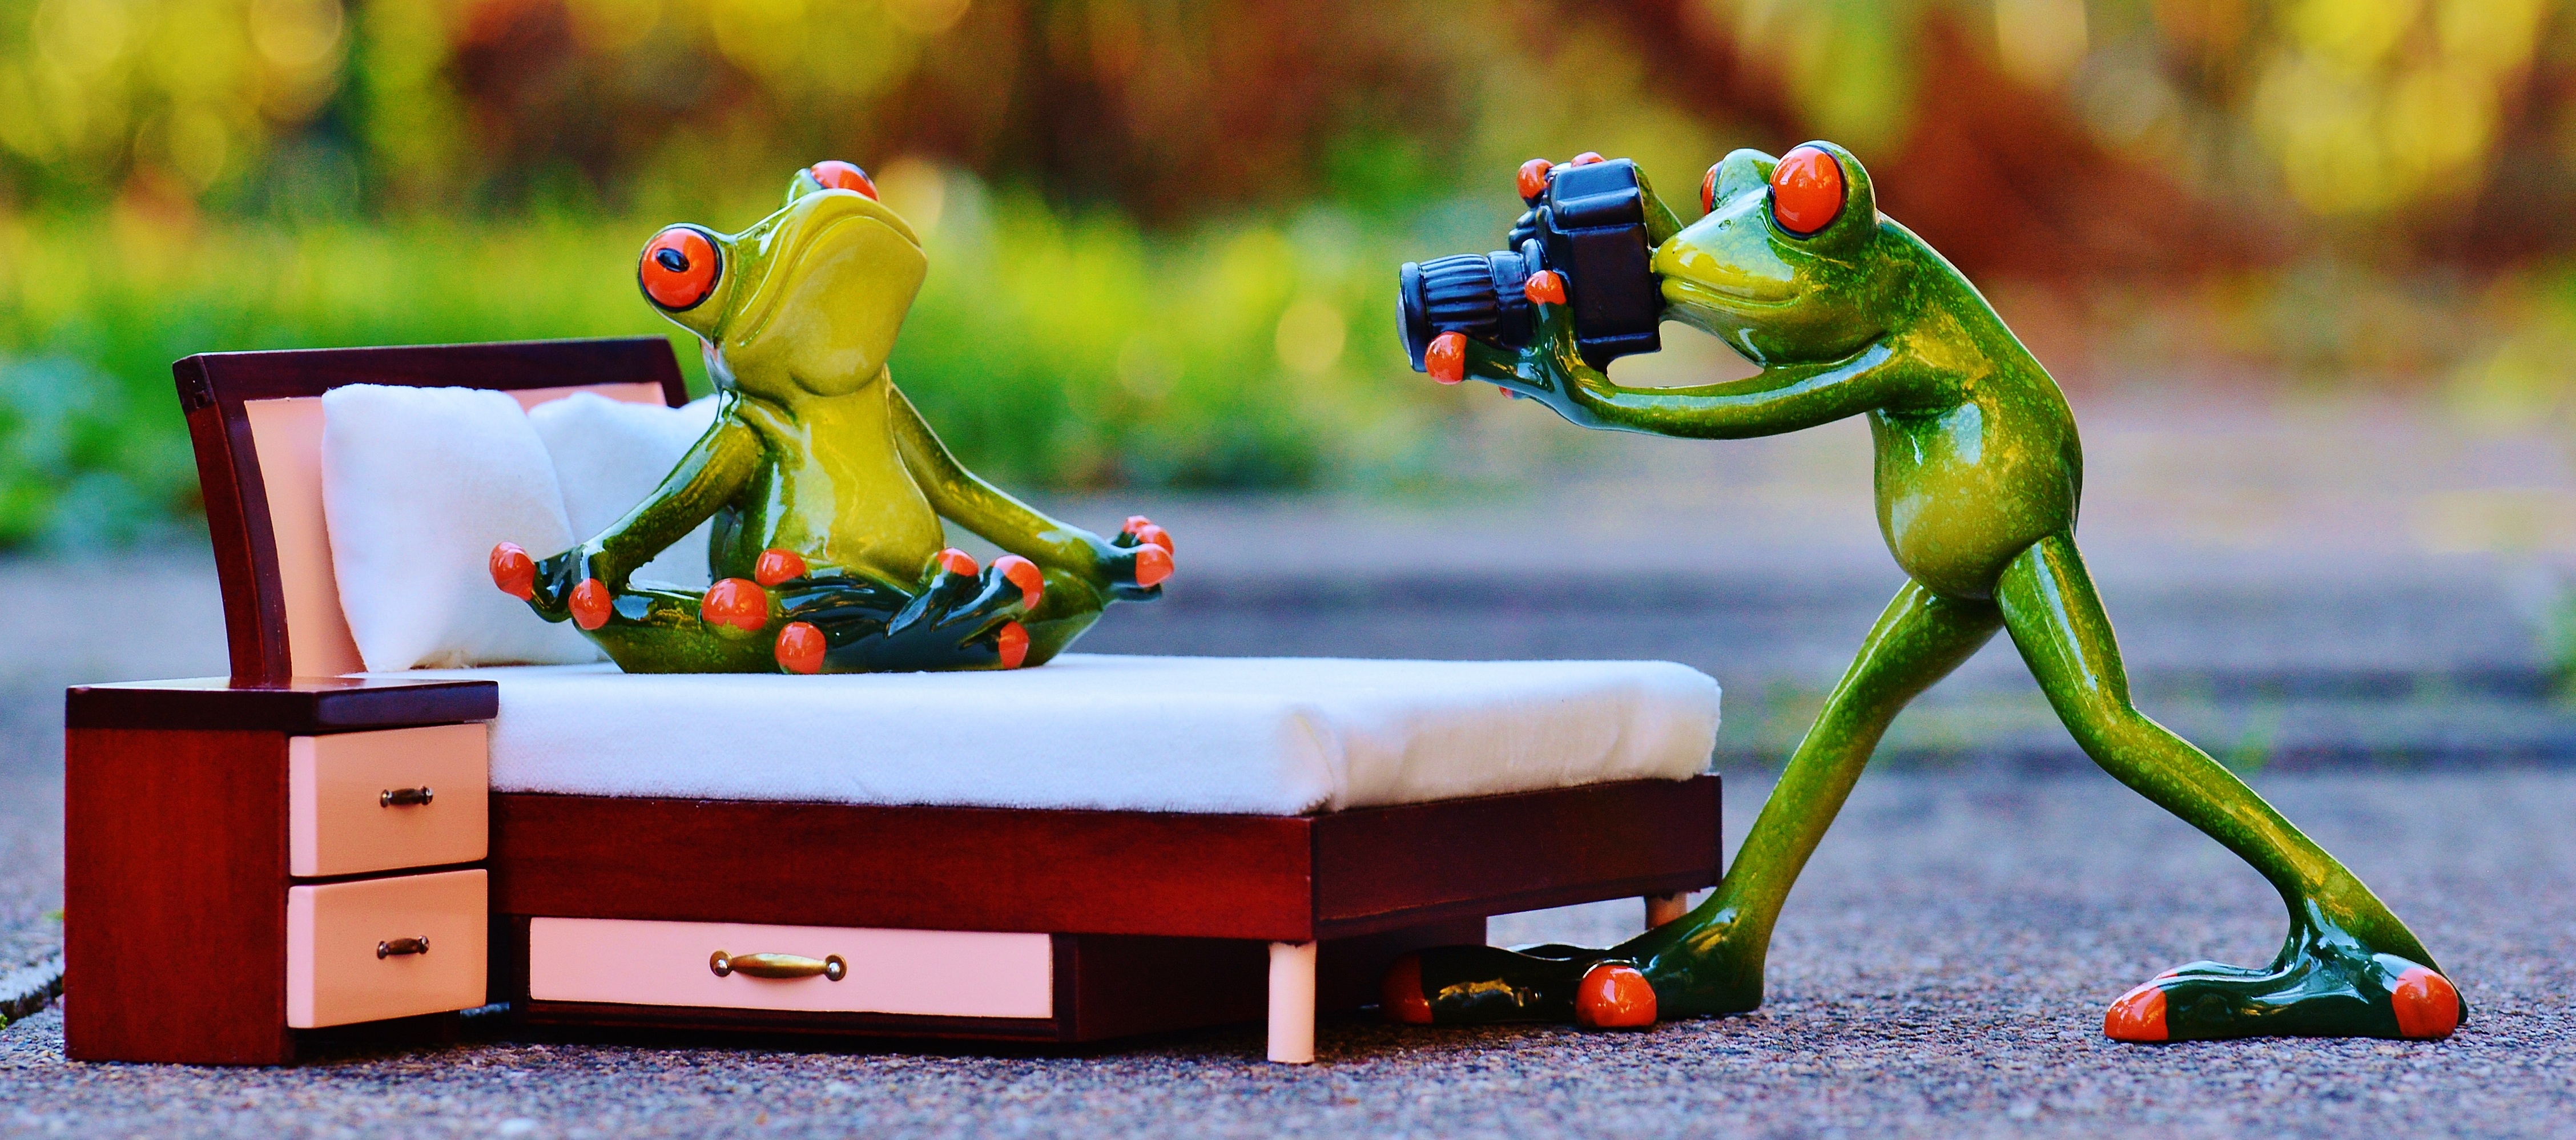
camera, photographer, play, animal, cute, green, frog, amphibian, toy, fun, figure, photograph, funny, animal world, frogs, screenshot, photo shoot, army men